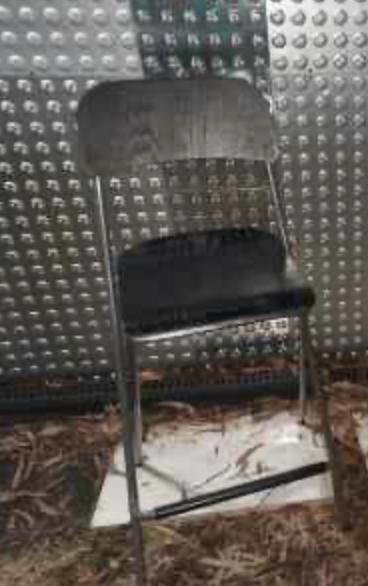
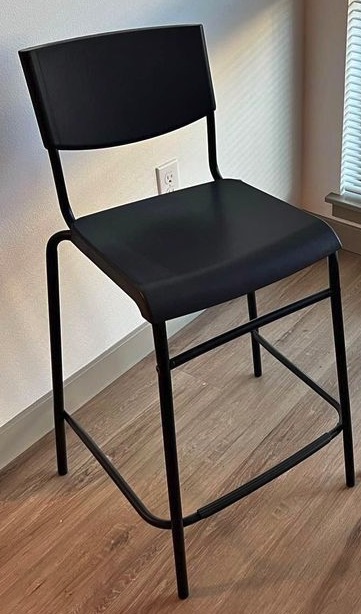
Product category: stool
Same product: no